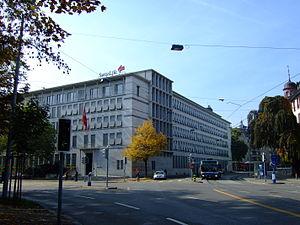
Swiss Life, anciennement Schweizerische Lebensversicherungs- und Rentenanstalt, est le plus grand groupe d’assurance-vie de Suisse. Son siège social est à Zurich. Le groupe figure parmi les premiers assureurs de la branche vie en Allemagne, en France et au Luxembourg.